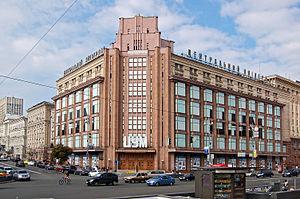
Krechtchatyk est la principale rue de la ville de Kiev, en Ukraine.